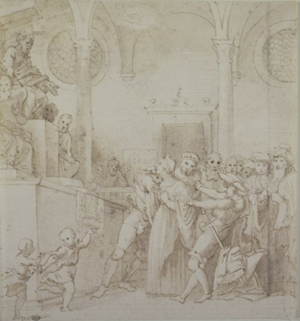
Dessin préparatoire au retable de Santa Lucia de la Pinacothèque civique de Jesi.
Le retable de Sainte Lucie est une peinture de Lorenzo Lotto, signée et datée de 1532, conservée à la Pinacoteca civica e galleria di arte contemporanea à Jesi.